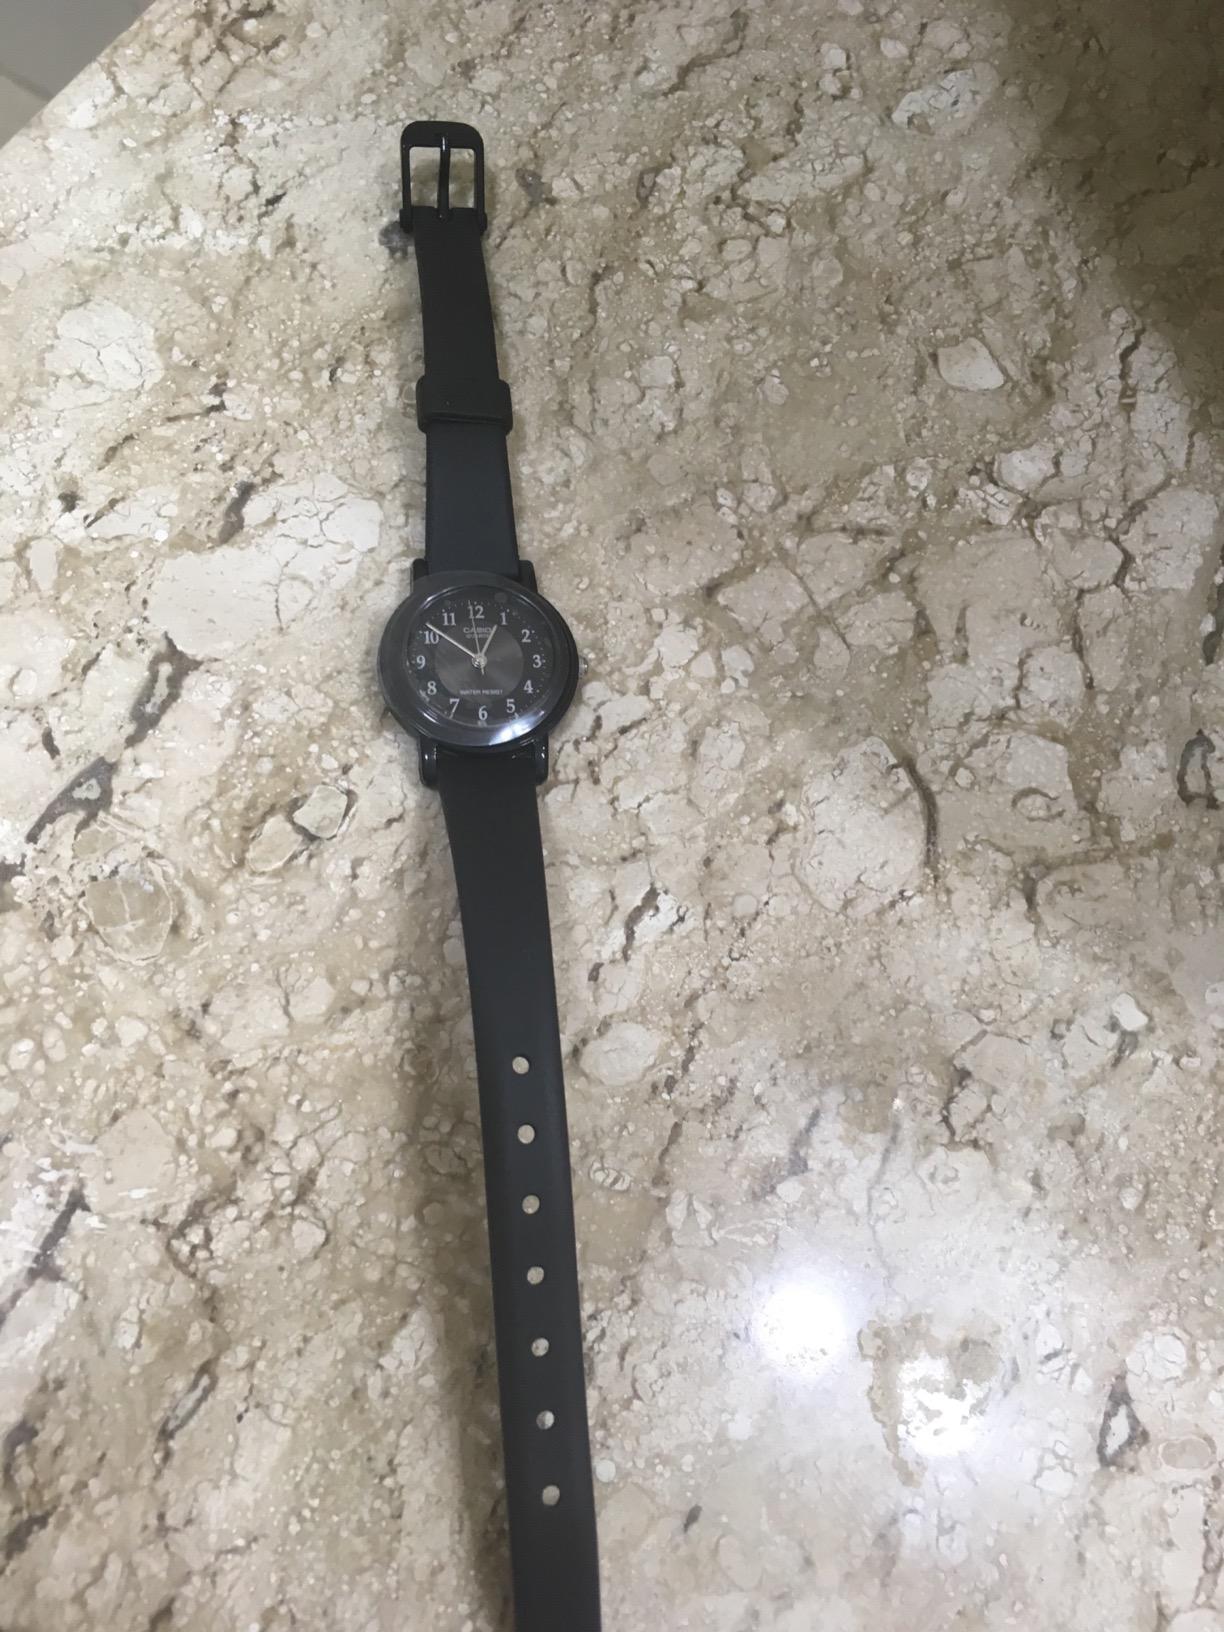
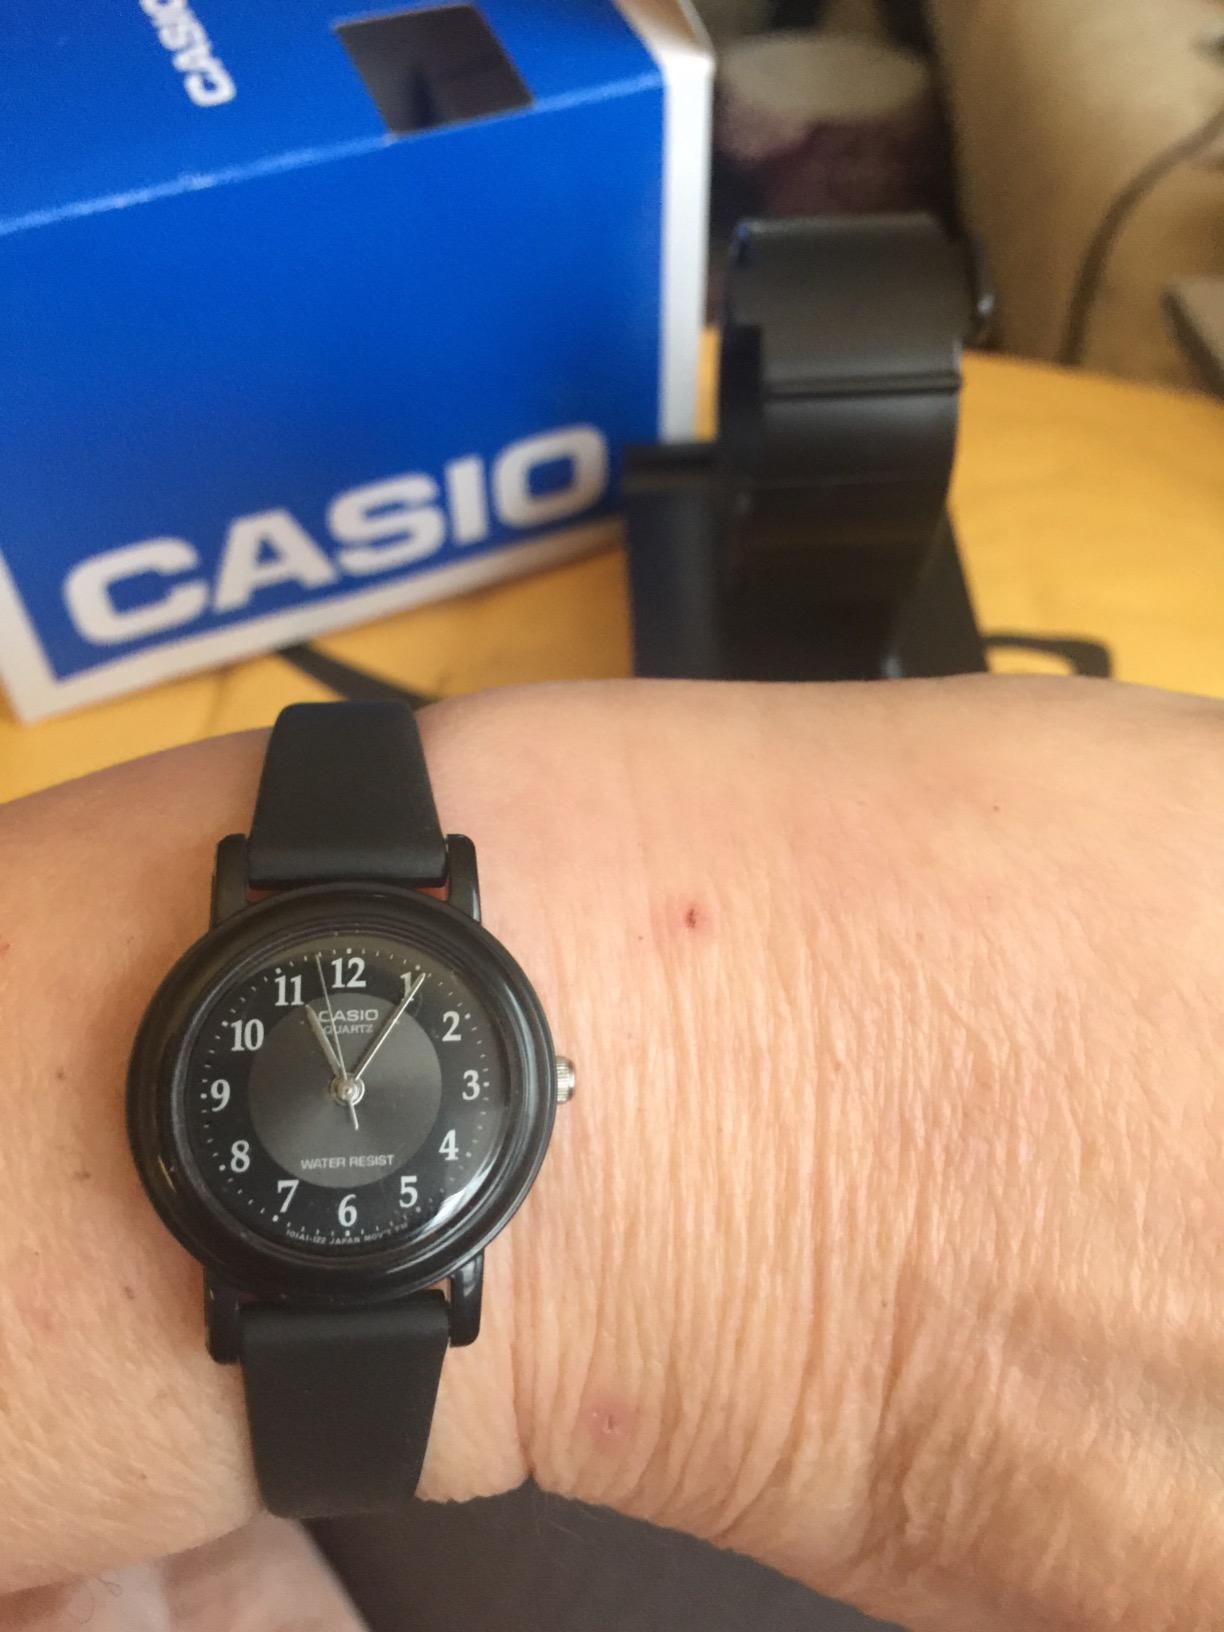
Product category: accessories_watch
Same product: yes